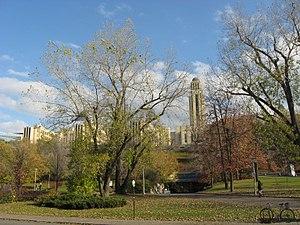
Le pavillon Roger-Gaudry et l'entrée du métro Université-de-Montréal